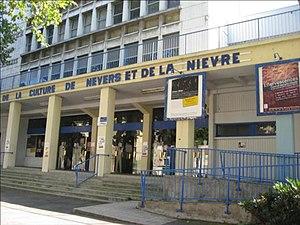
Achevée en 1969, La Maison de la Culture a connu des travaux en 1995 et accueille aujourd'hui un grand nombre de spectacles issus de tous les arts.
La Maison de la Culture est un édifice situé à Nevers, en France. Elle est également nommée Maison de la Culture de Nevers Agglomération. Depuis 2019, on la nomme La Maison.
Jean-Pierre Le Boul'ch est un artiste peintre et graveur français, né le 10 mars 1940 à Toulon. Il vécut rue Hélène dans le 17e arrondissement de Paris et est mort le 10 janvier 2001.